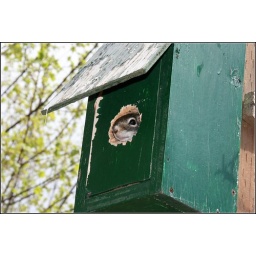
The squirrel has chewed a bigger door in the bird house and has moved in.